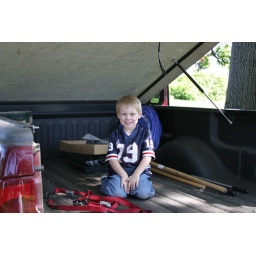
Noah in his dad's truck bed after helping weed and plant flowers before Mother's Day.